Bobby Johnston

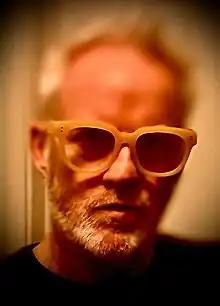
Johnston in 2023

Bobby Johnston (born 1967 in Olean, New York) is a Los Angeles based film composer, multi-instrumentalist and author. He has composed original music scores for several films, including King of the Ants, , Edmond, Stuck, Mother's Day, Marfa Girl, Bleed Out and City of Gold. He often worked with director Stuart Gordon.